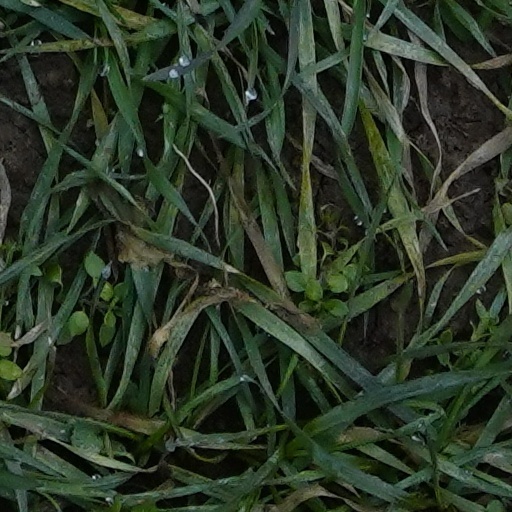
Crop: wheat